Peter J. Rentfrow

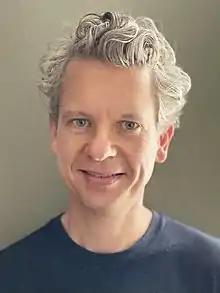
Jason Rentfrow

Peter Jason Rentfrow is professor of personality and individual differences in the Psychology Department at Cambridge University, where he directs the Social Dynamics Research Center. He is an elected Fellow of the Association for Psychological Science, the Society for Personality and Social Psychology, and the Alan Turing Institute.